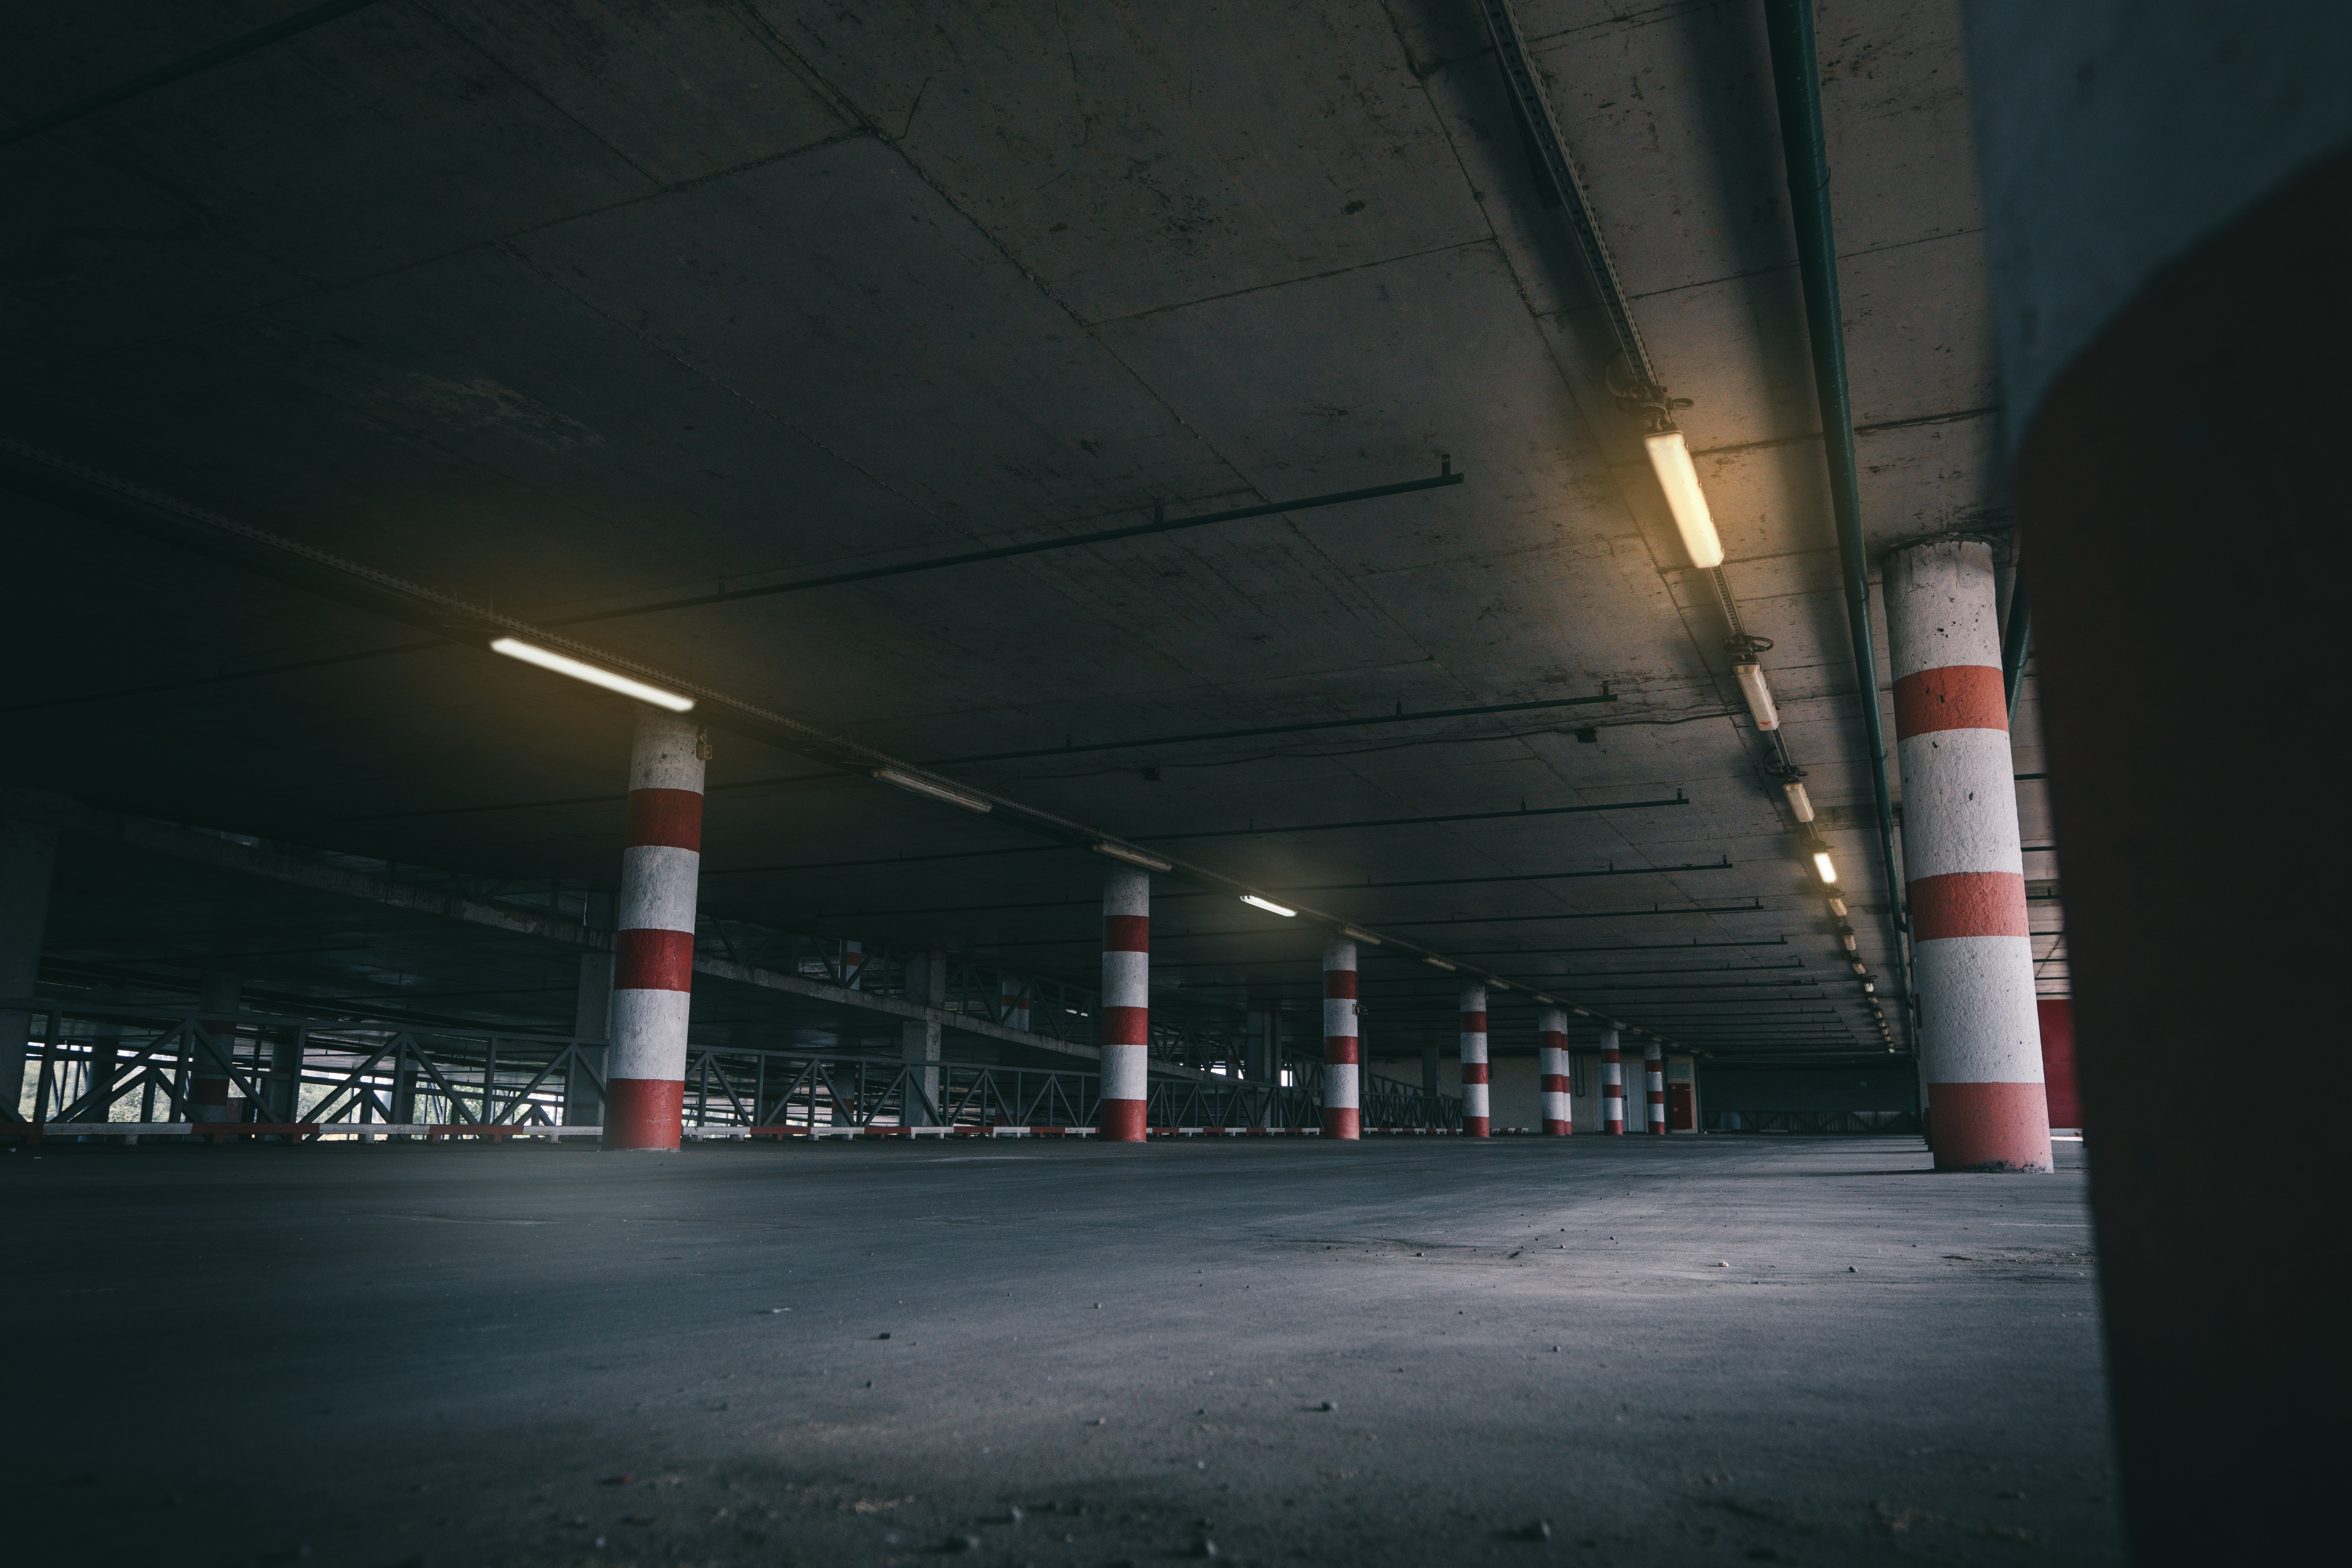
infrastructure, structure, light, atmosphere, architecture, metropolitan area, darkness, fixed link, night, sky, subway, daylighting, parking